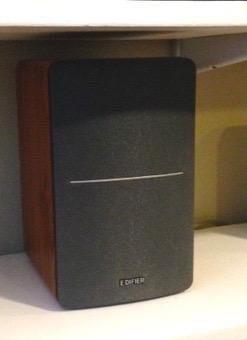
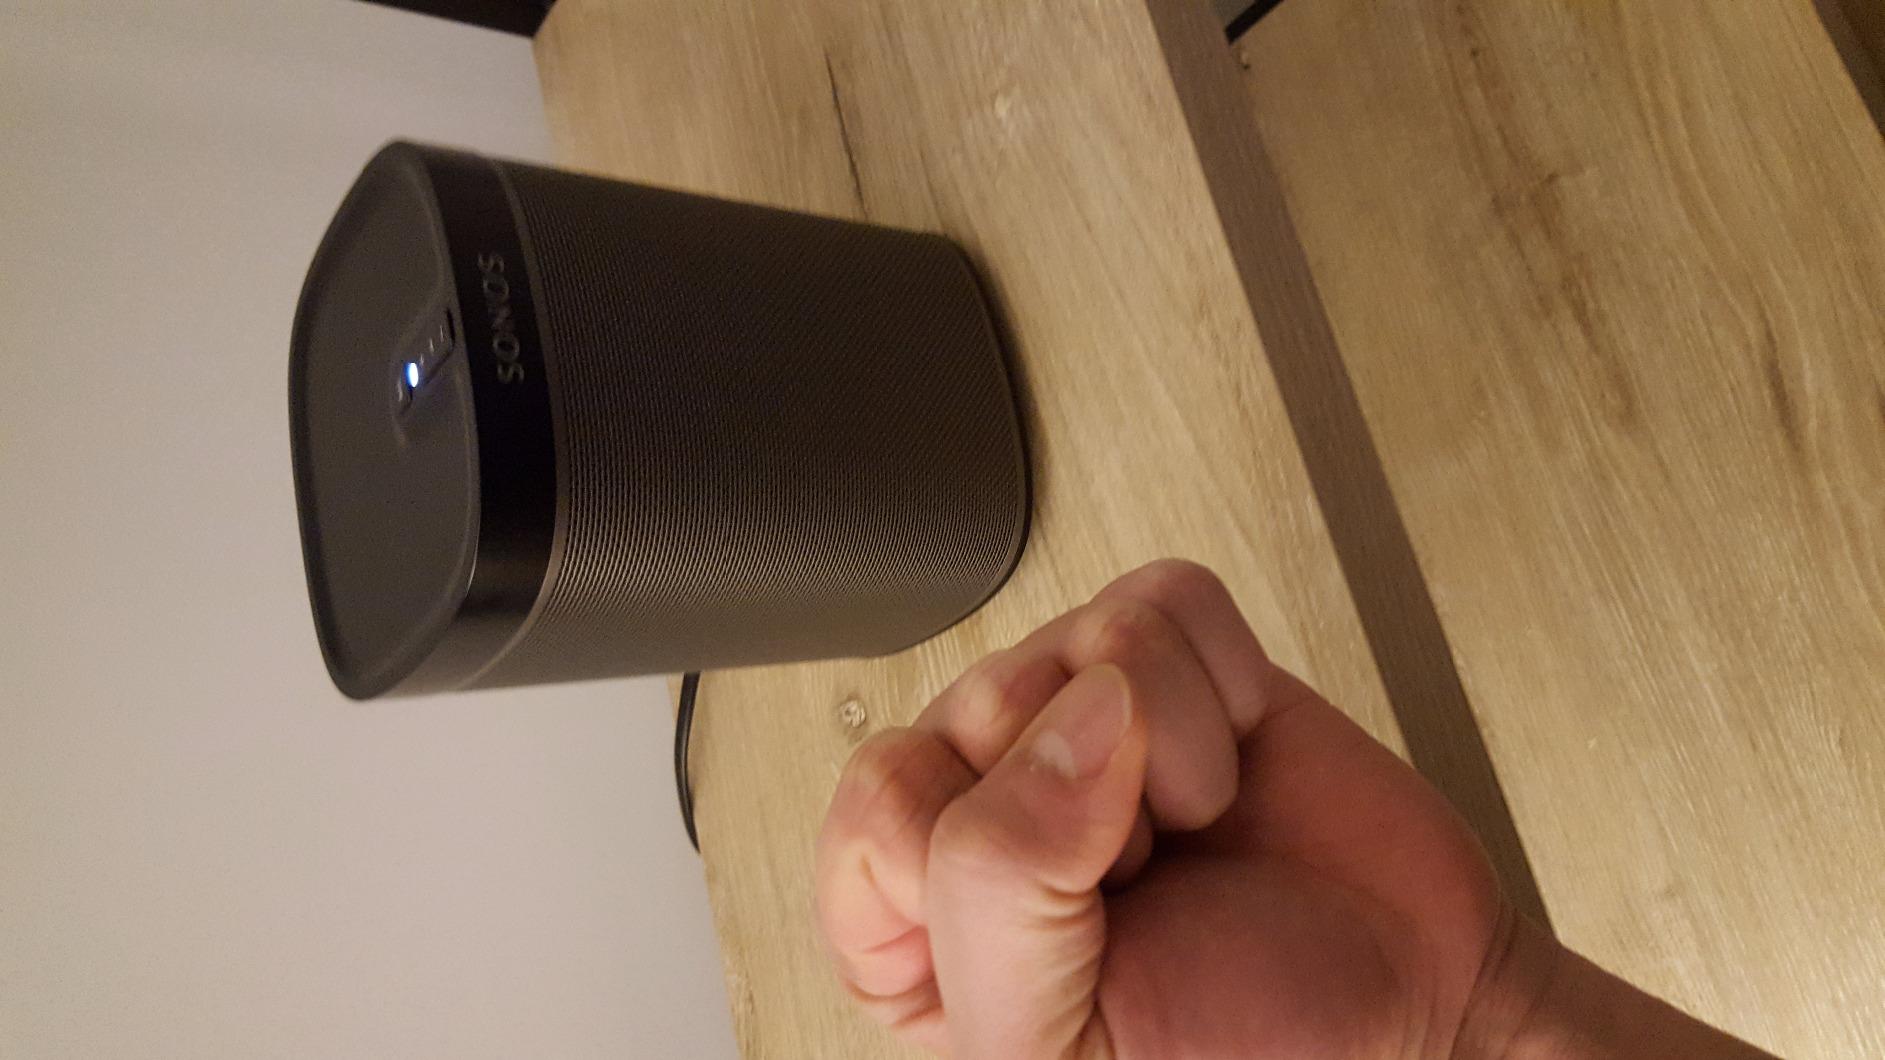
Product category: speaker
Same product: no